List of addresses in Beacon Hill, Boston

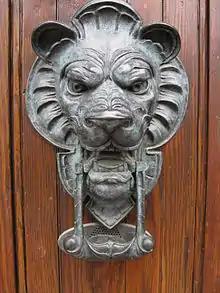
A door knocker in Beacon Hill, Boston

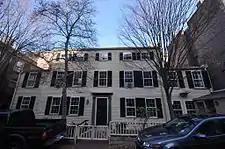
William C. Nell House

Tremont Street is a main thoroughfare; Its name evolved from trimount including Beacon Hill, Mount Vernon and Pemberton Hill. Beacon Theatre was once located at 47–53 Tremont Street.